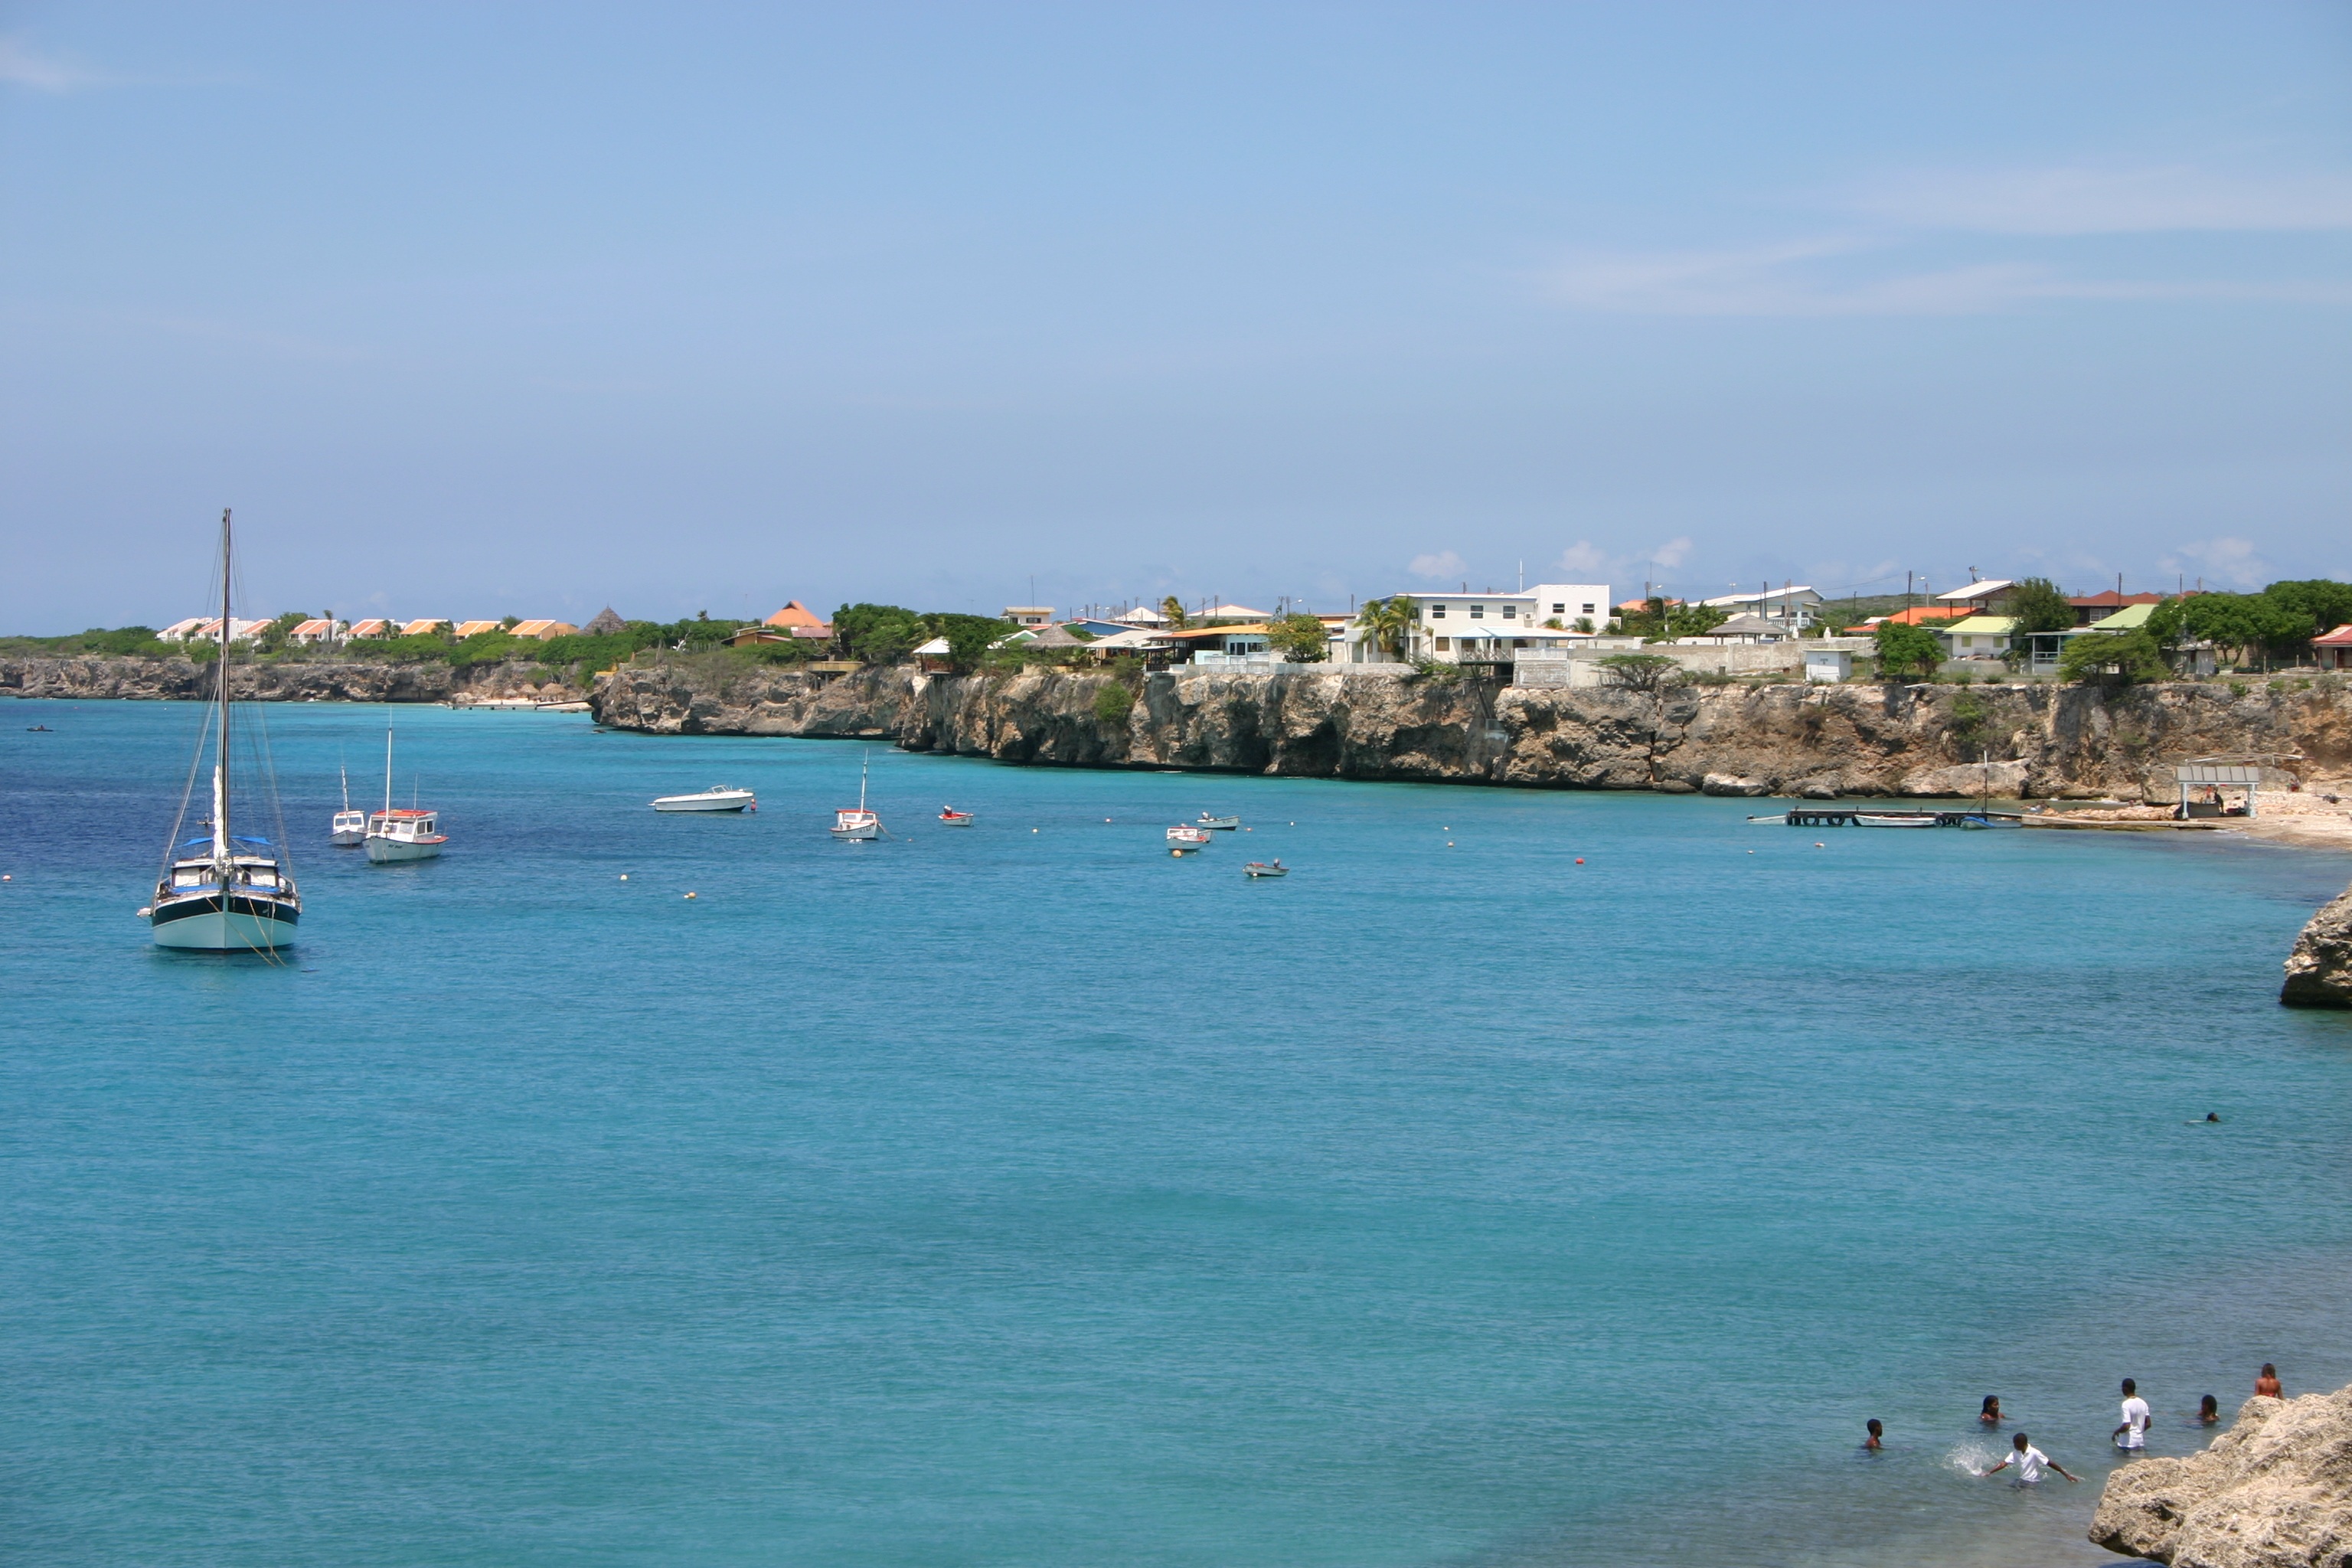
beach, sea, coast, water, ocean, shore, vacation, cove, vehicle, bay, island, harbor, marina, body of water, caribbean, cape, islet, curacao